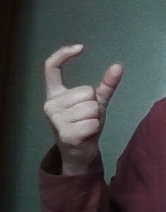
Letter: nun